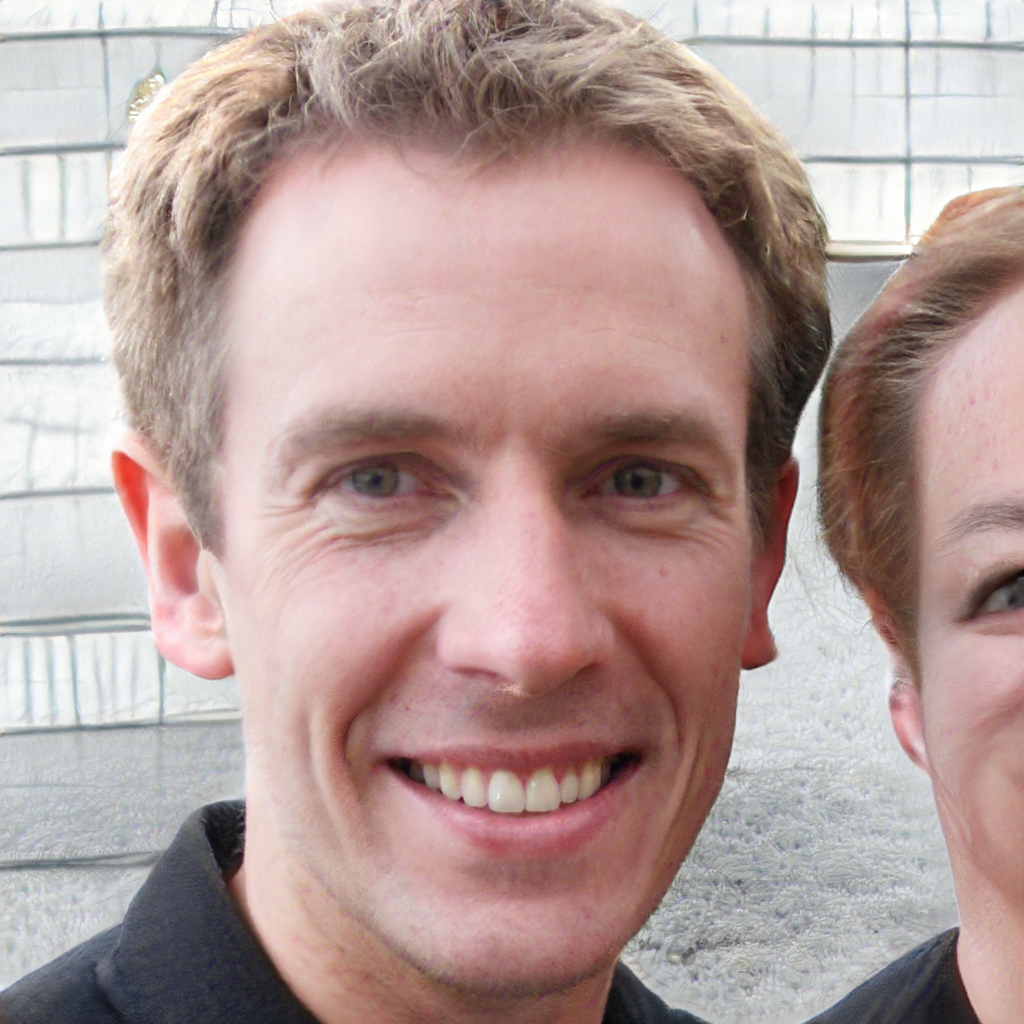
Gender: Male